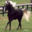
Label: horse